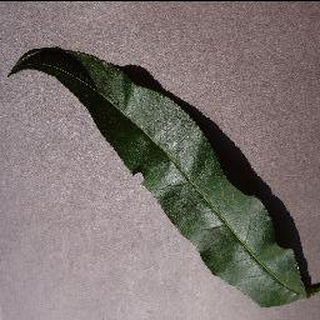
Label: healthy_peach